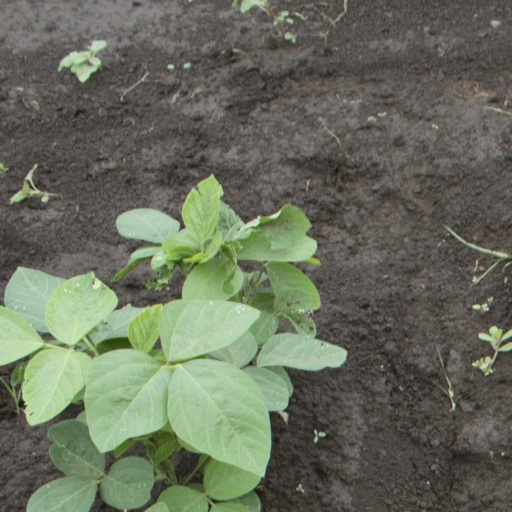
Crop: soybean